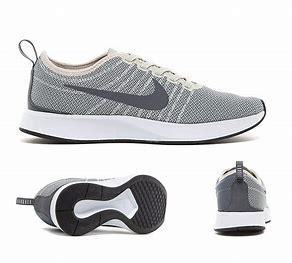
Brand: Nike
Model: Dualtone Racer